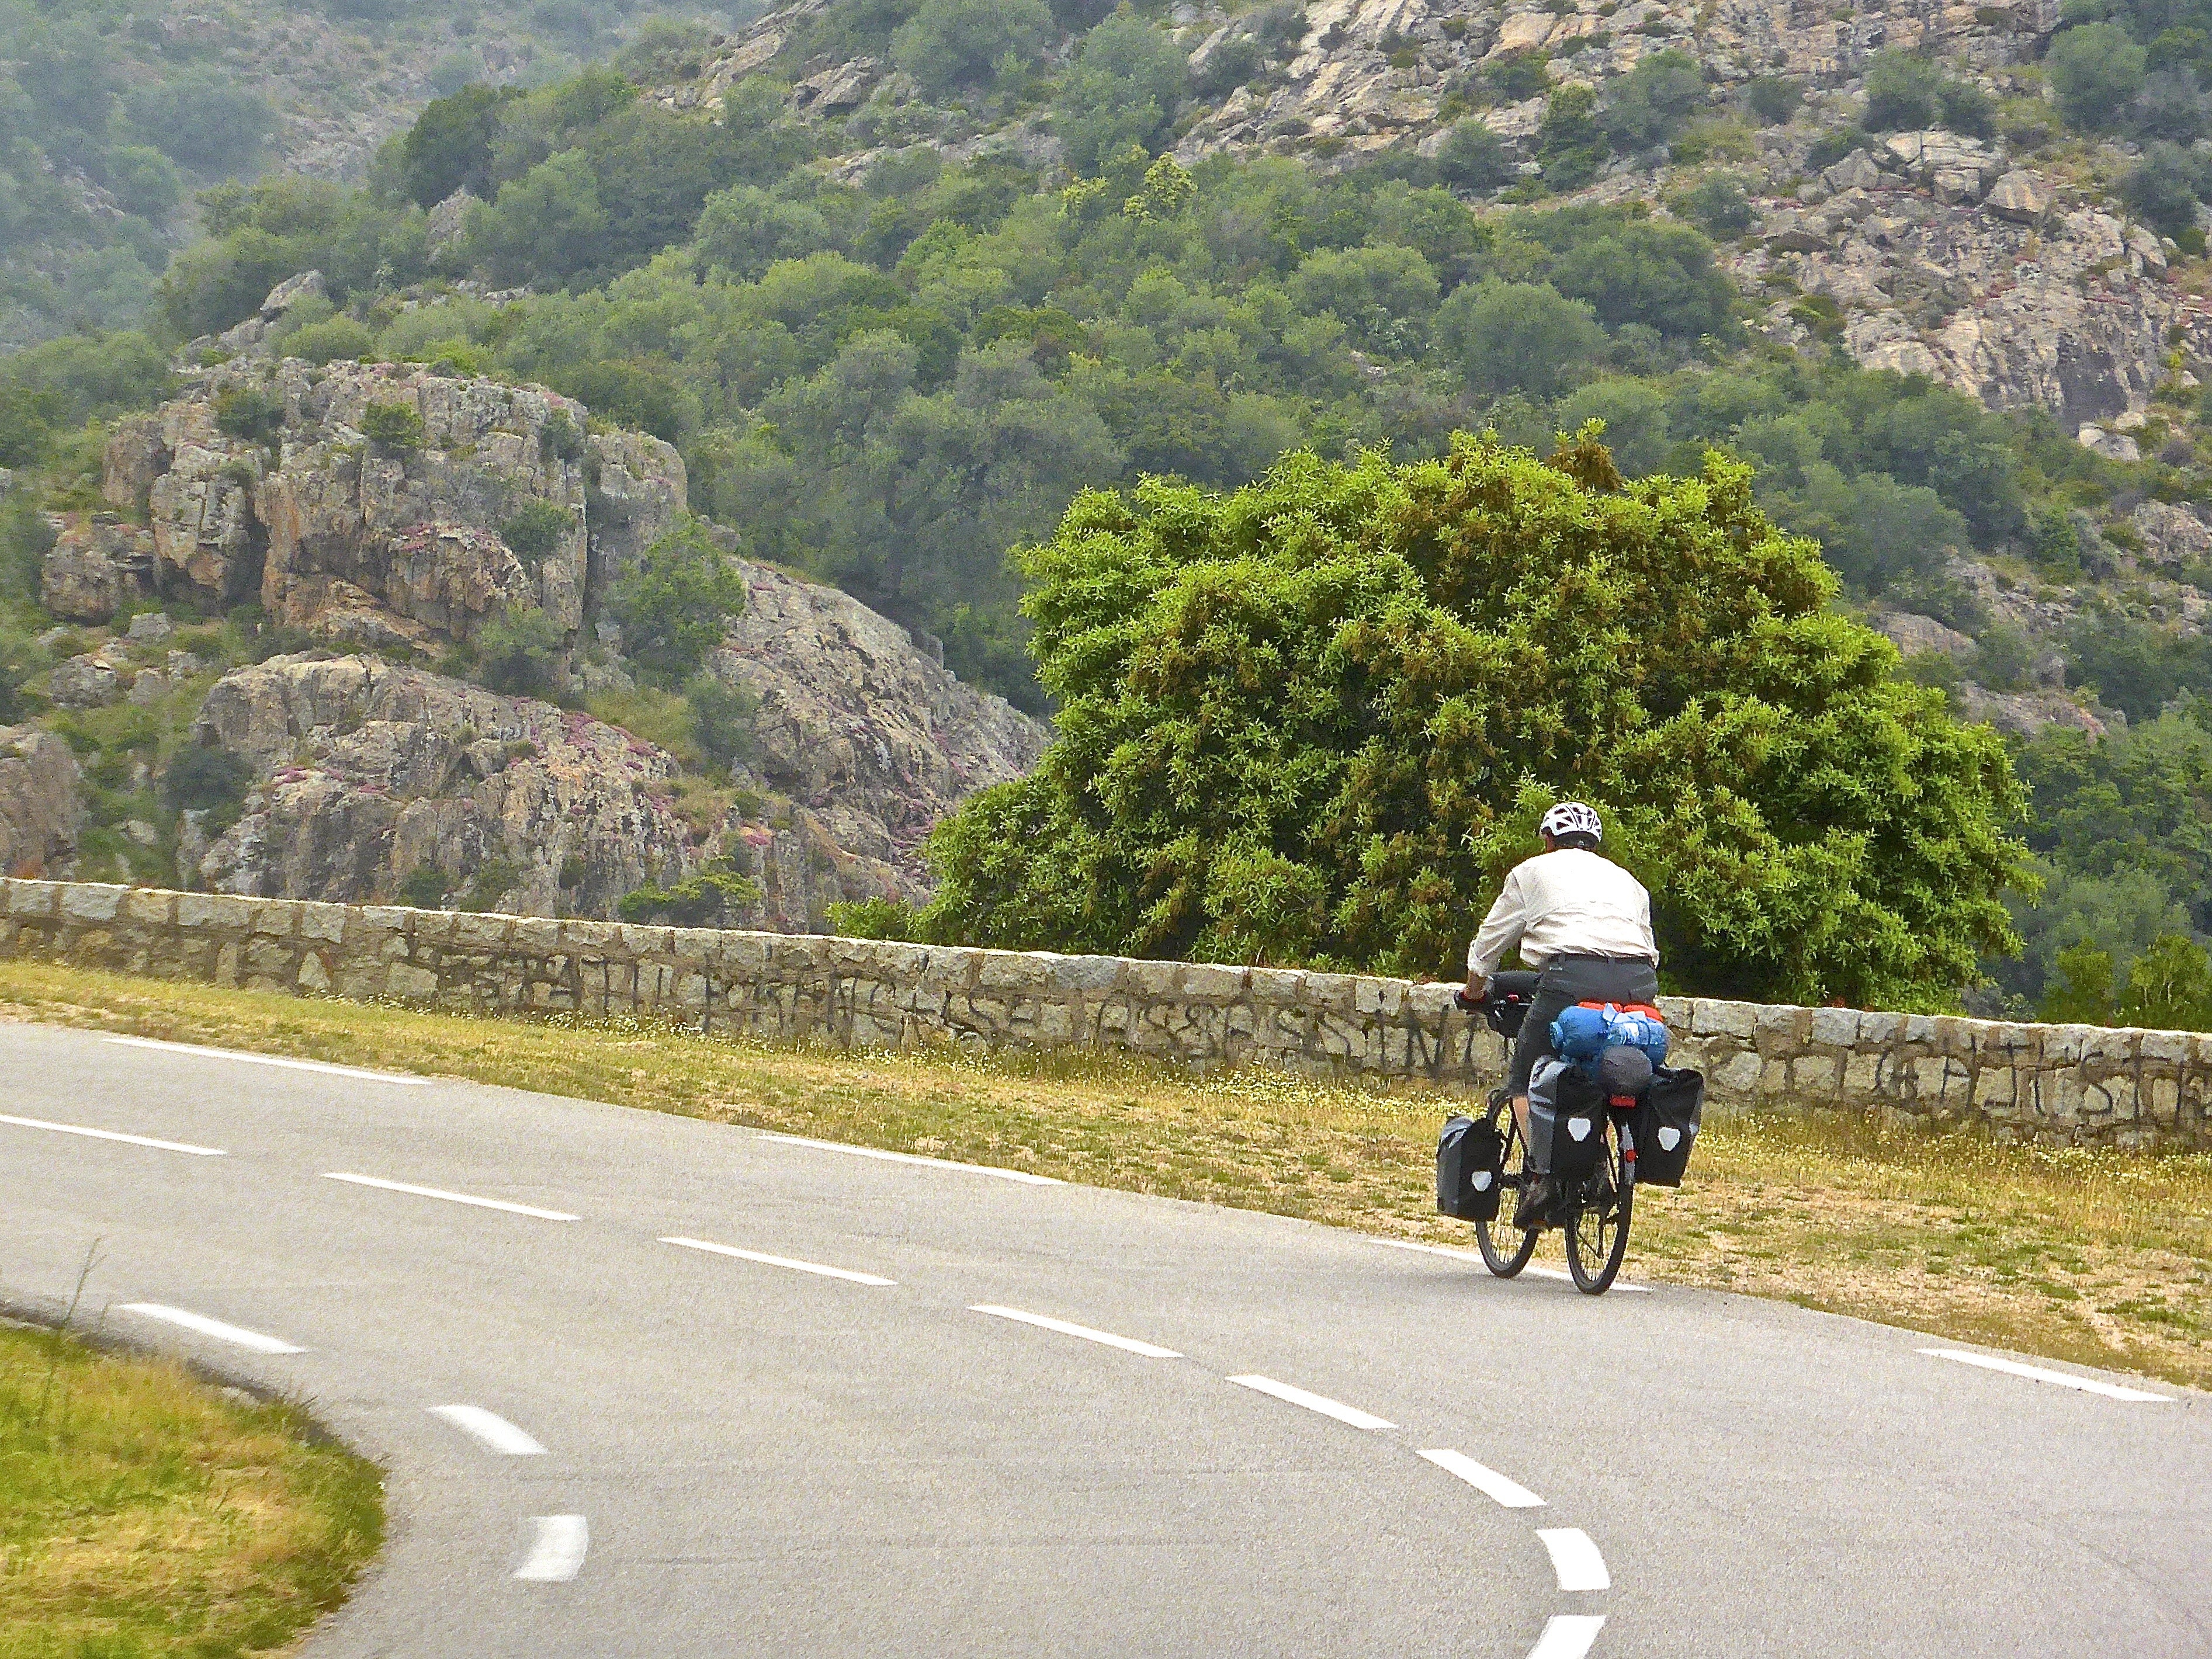
mountain, adventure, bicycle, mountain range, cyclist, vehicle, extreme sport, mountain bike, cycling, tour, sports, alps, biking, touring, mountain biking, bike riding, mountain pass, mountainous landforms